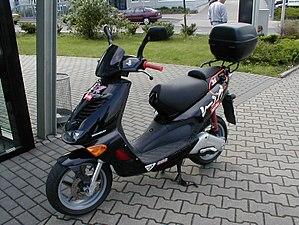
Le SR 50 est un scooter sportif construit par la société Aprilia.